Bir Charitra

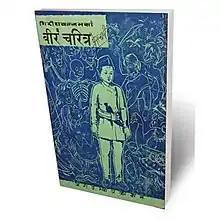
Cover page of 1965 edition

Bir Charitra is a Nepali fantasy novel written by Girish Ballabh Joshi. The first part of the novel was written in (1956 BS) and was published in 1903 by Pashupat Press but soon the Rana government restricted the publication of other volumes. The complete all four parts of the novel was published only in 1965 (2022 BS) by Jagadamba Press. It is considered to be the first novel of Nepali literature.